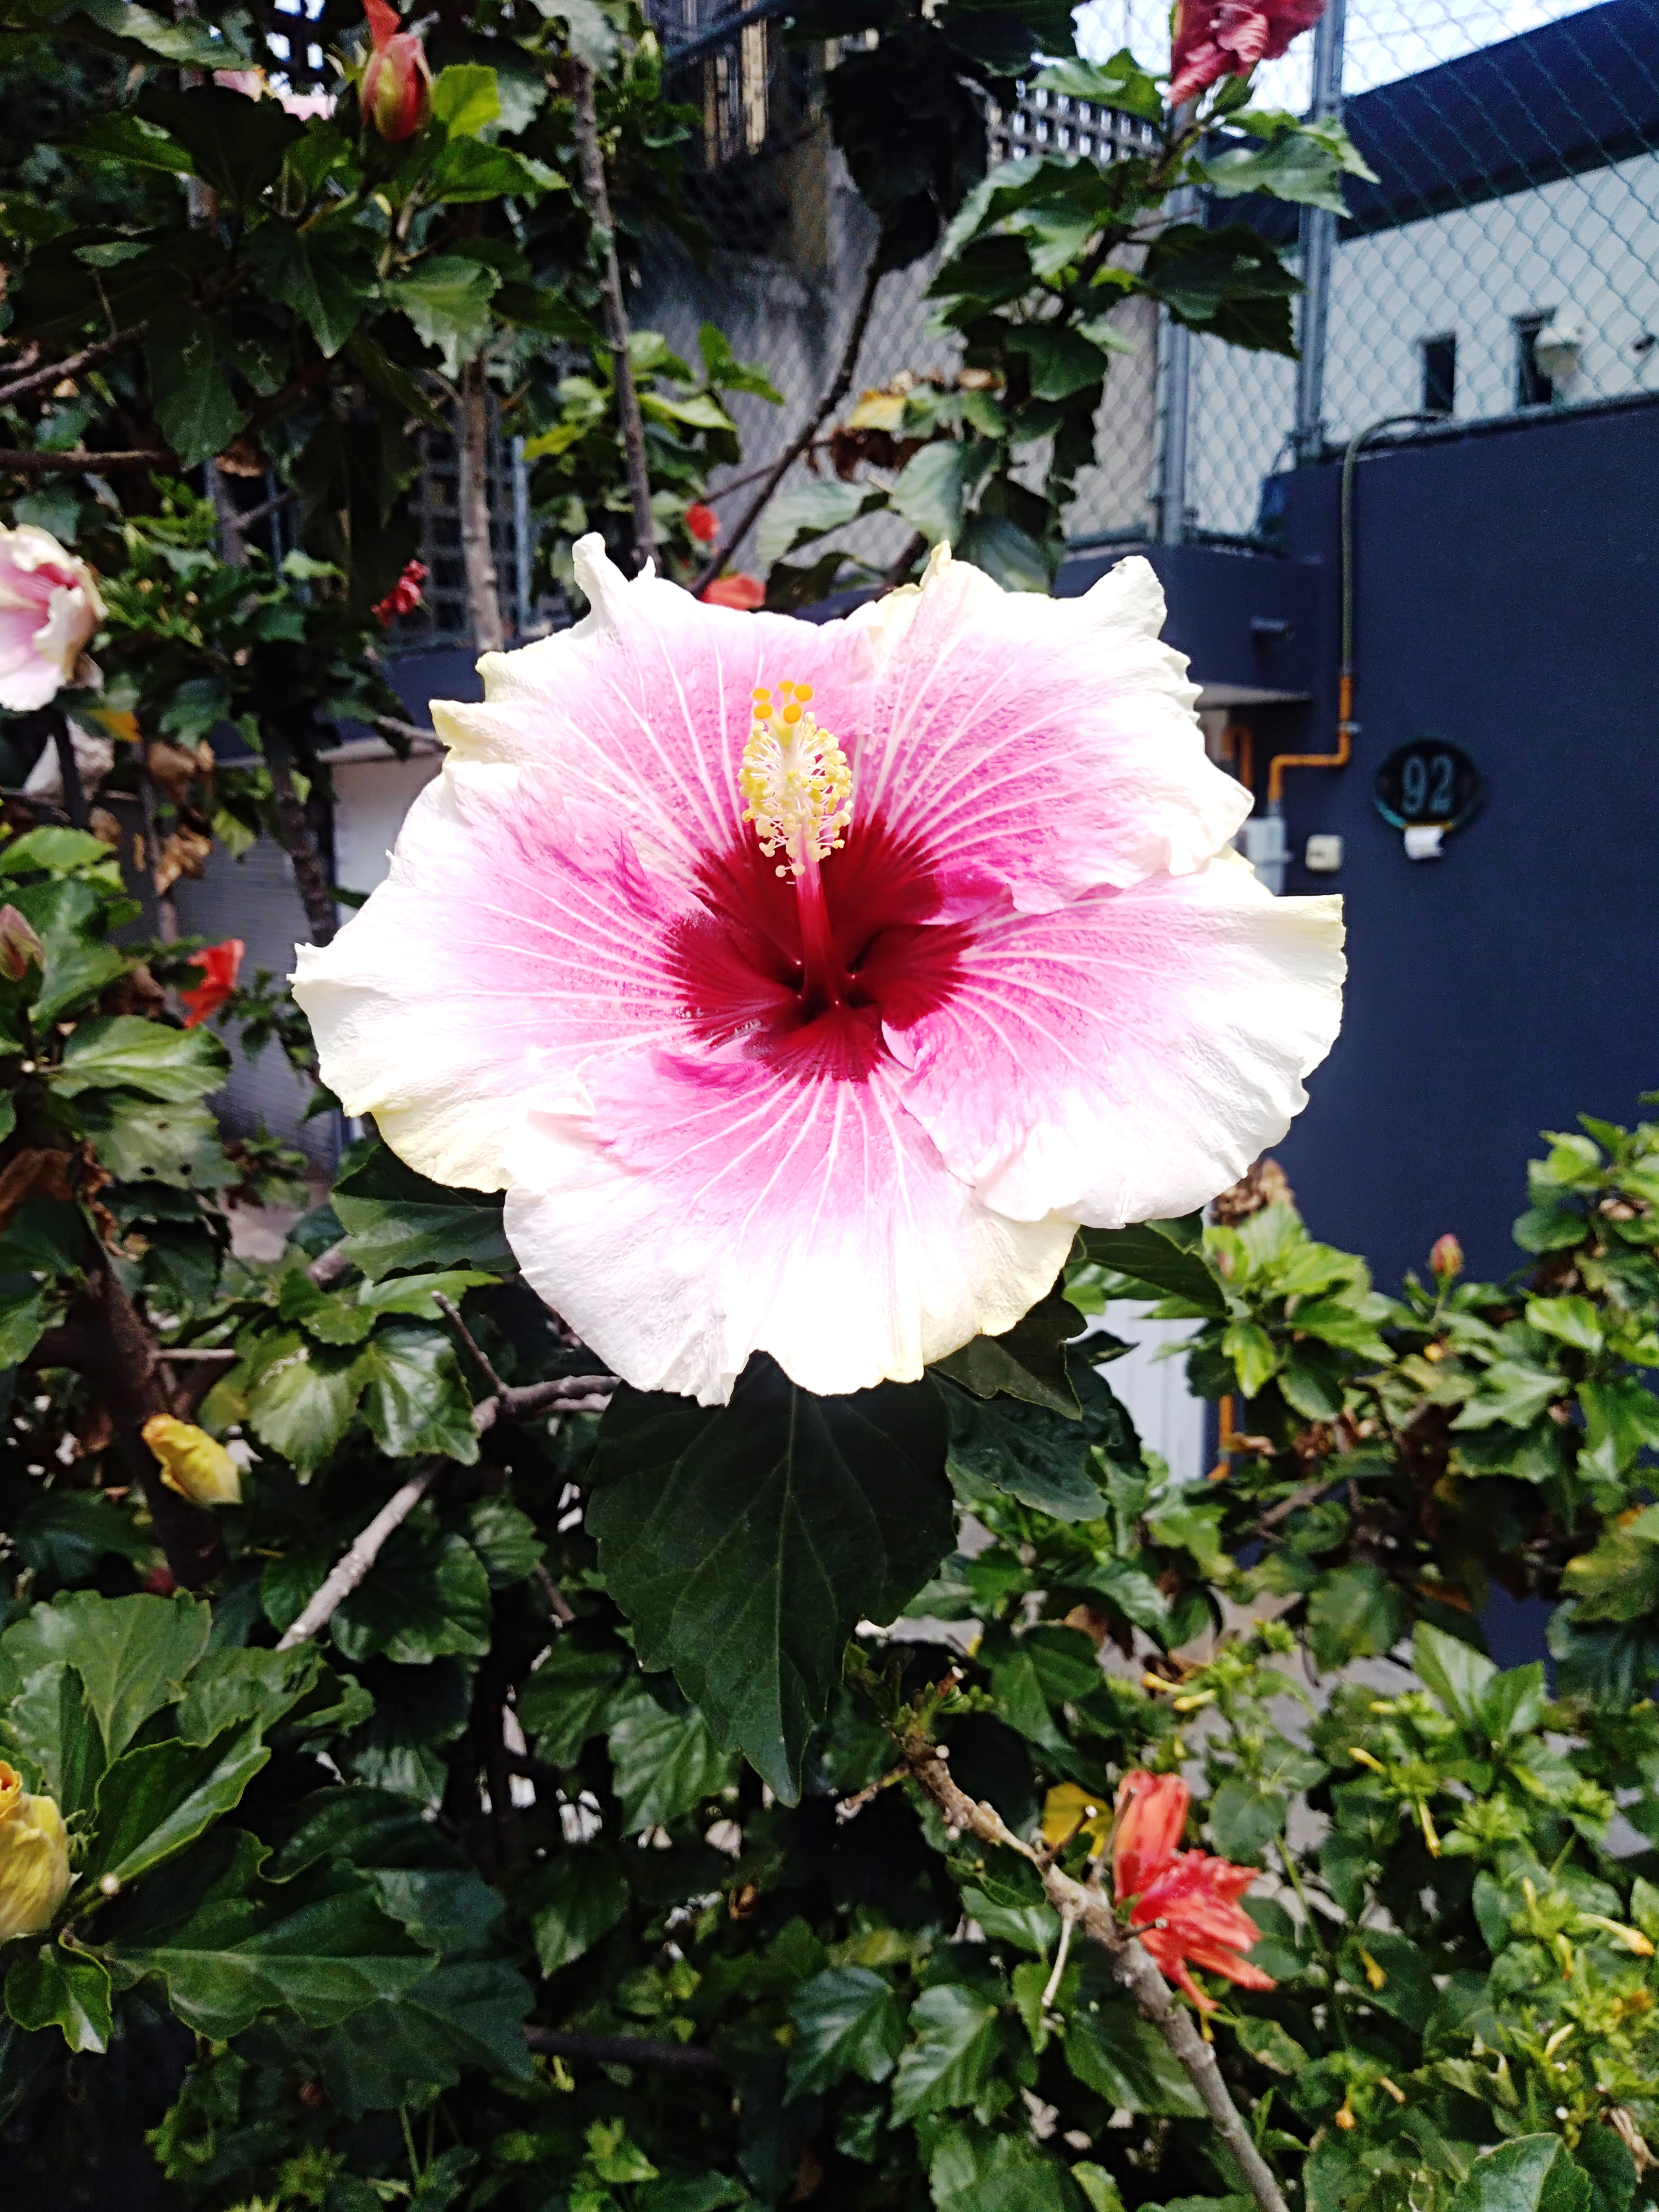
flower, nature, environment, mother nature, beauty, flowers, Natural Colors, color, life, red, pink, white, focus, green life, flowering plant, chinese hibiscus, hibiscus, Hawaiian hibiscus, Swamp Rose mallow, petal, plant, botany, malvales, hollyhocks, mallow family, annual plant, china rose, herbaceous plant, perennial plant